Fourou

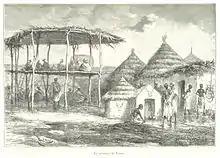
Fourou in 1892

Fourou is a town and rural commune in the Cercle of Kadiolo in the Sikasso Region of southern Mali near the border with Ivory Coast. The commune covers an area of 1,334 square kilometers and includes the town and 22 villages. In the 2009 census it had a population of 40,826. The town of Fourou, the administrative center ("chef-lieu") of the commune, is 47 km northwest of Kadiolo.